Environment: lab
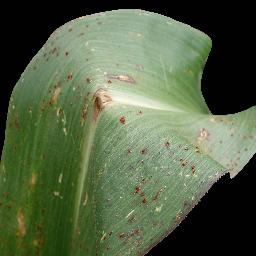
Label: common_rust